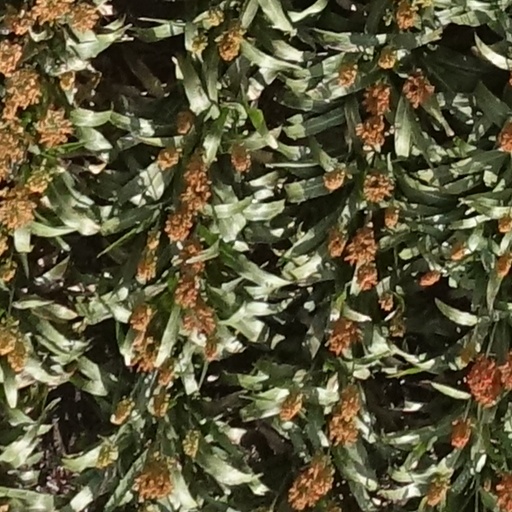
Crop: sorghum